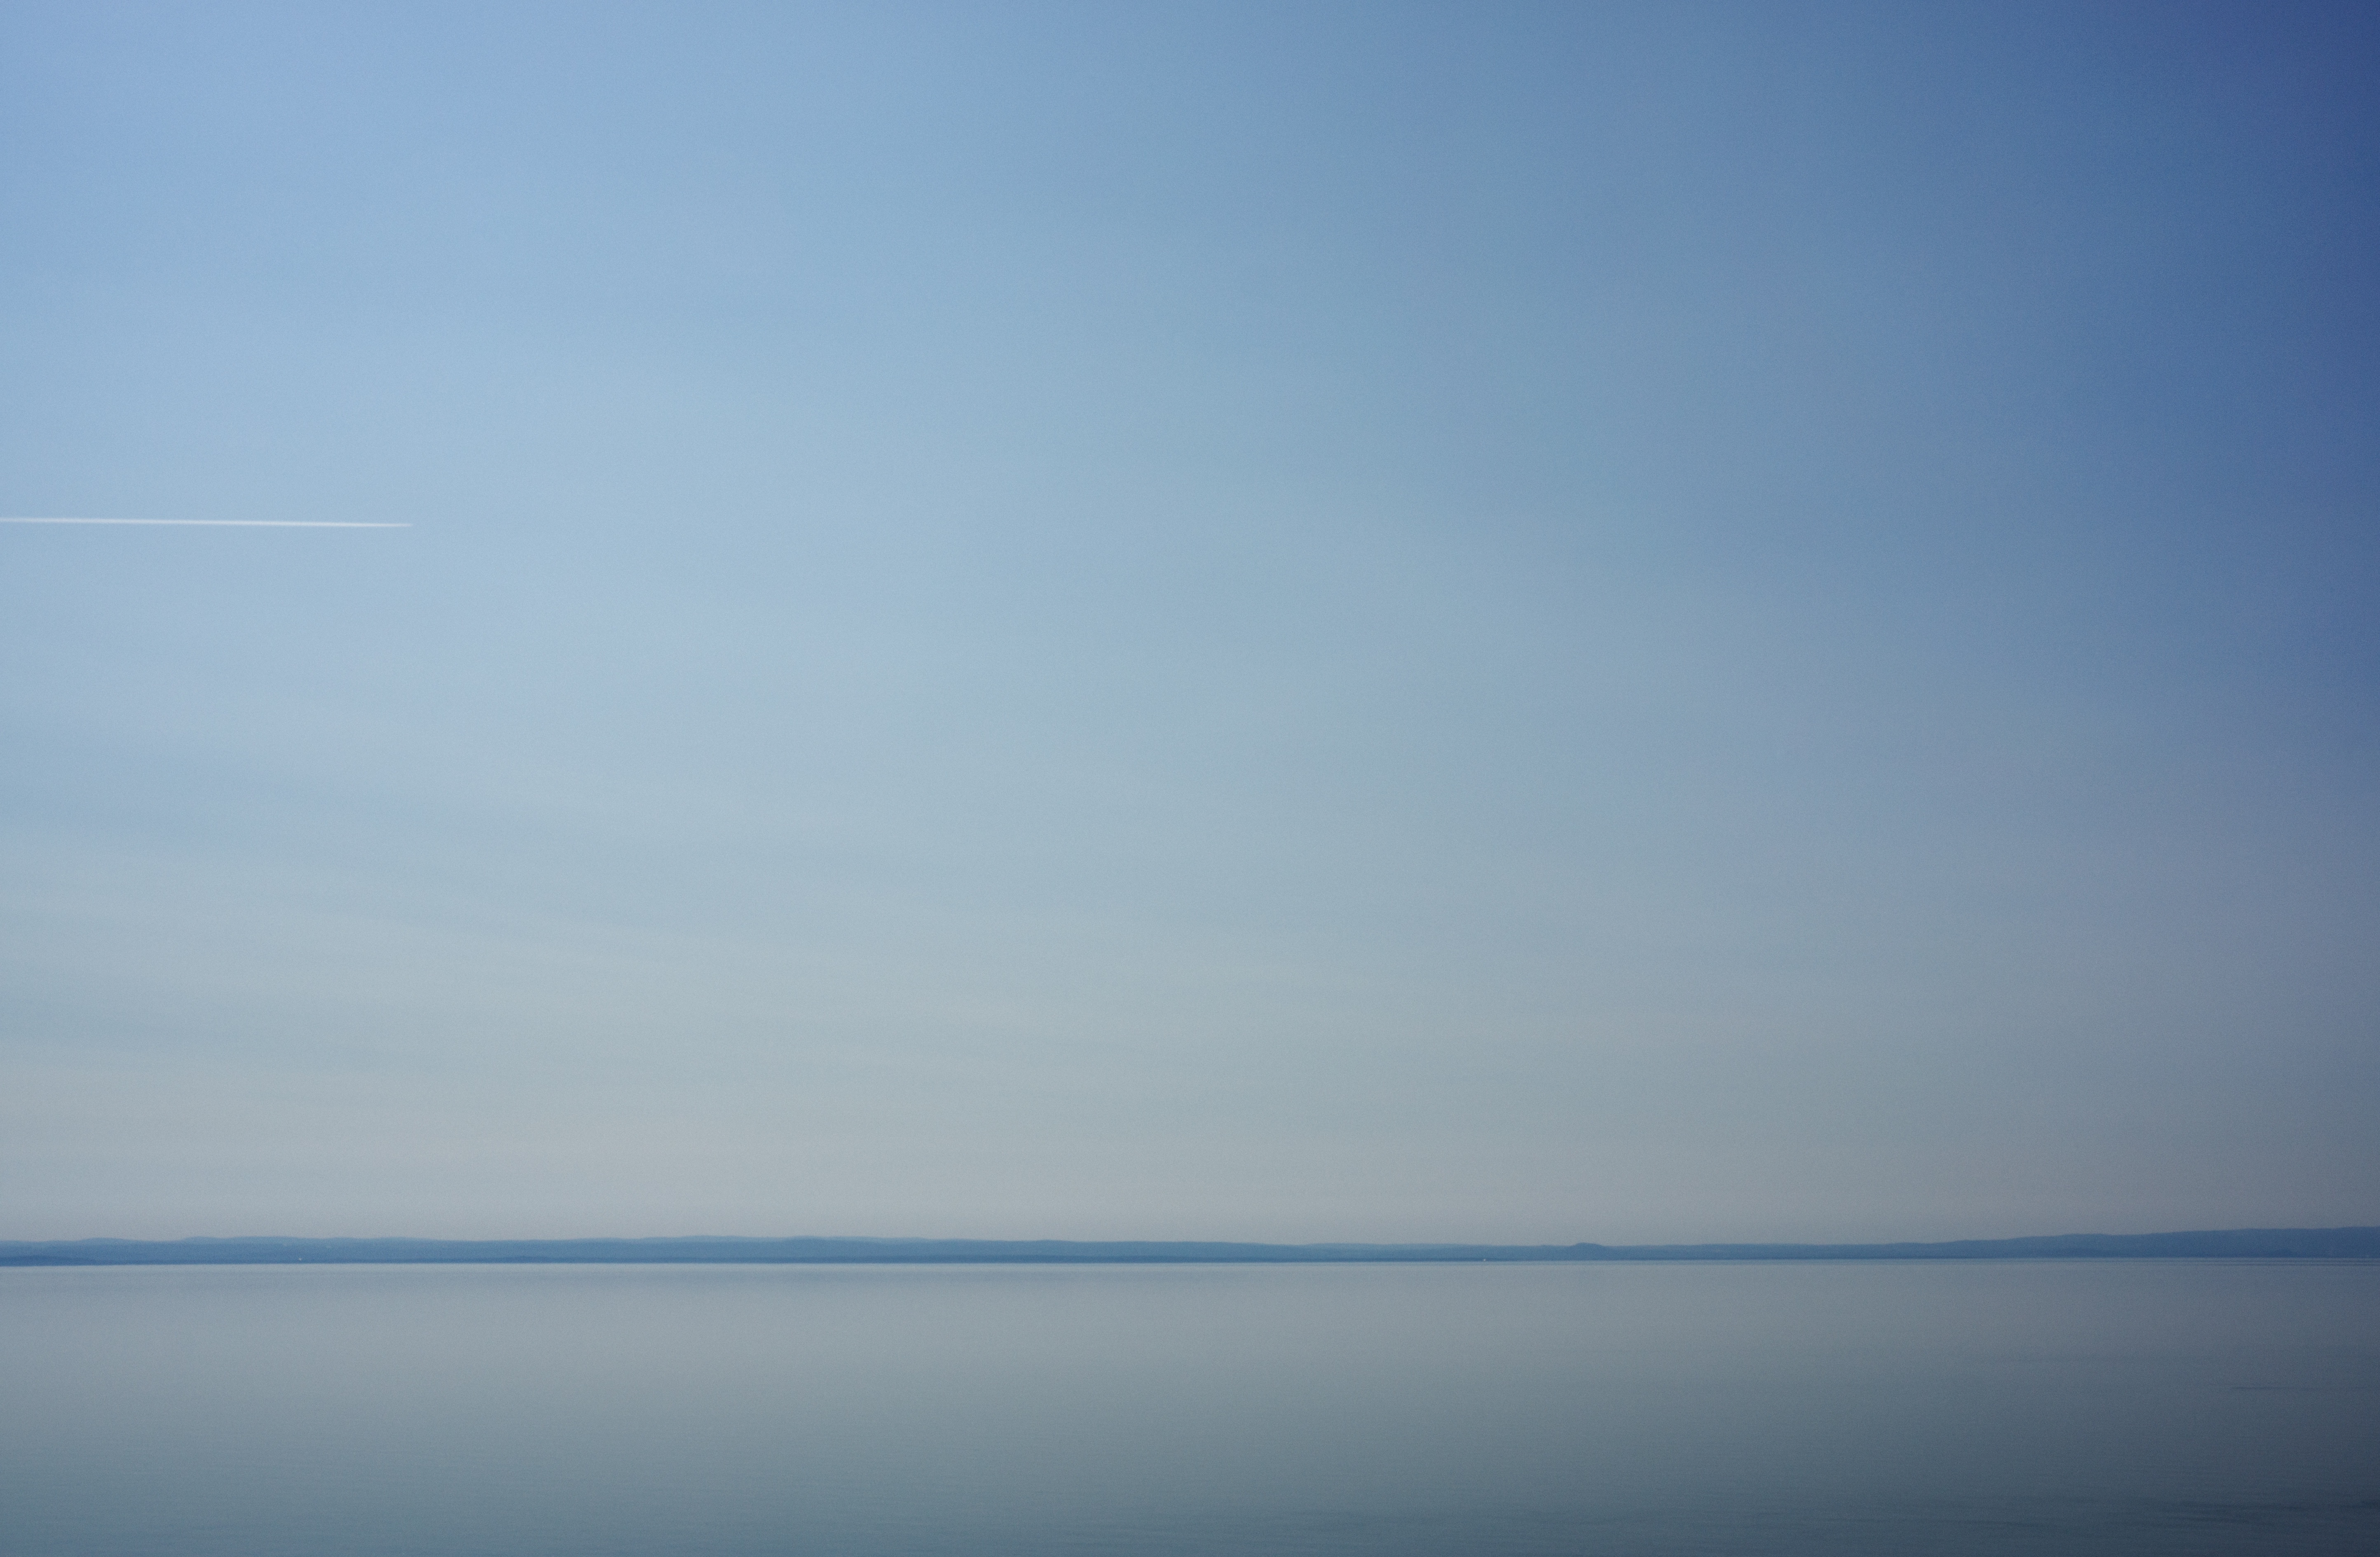
sea, coast, ocean, horizon, cloud, sky, sunrise, sunlight, morning, wave, dawn, atmosphere, dusk, line, reflection, bay, blue, atmospheric phenomenon, atmosphere of earth